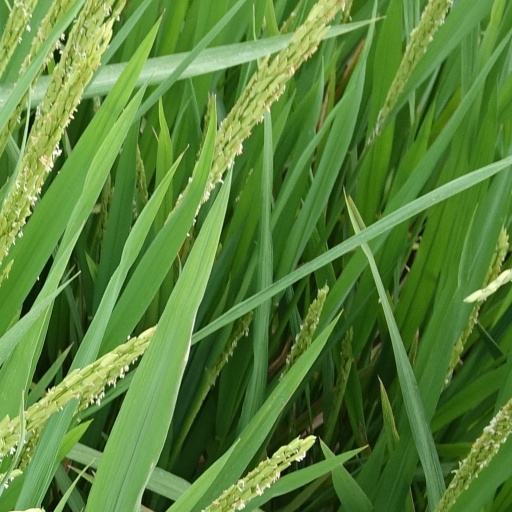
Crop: rice